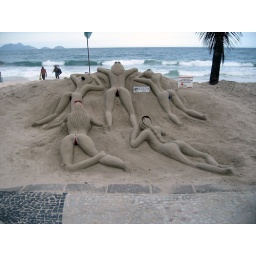
Sand girls watching over the beach at Copacabana, Rio de Janeiro